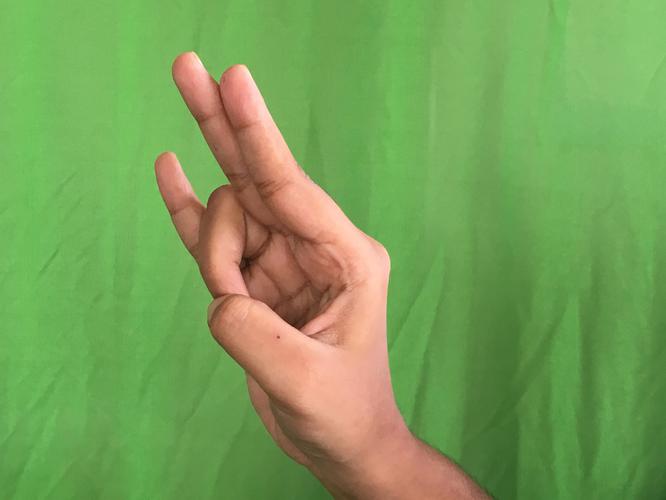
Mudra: Mayura
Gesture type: single_hand